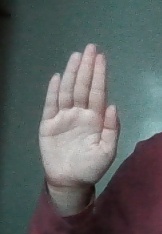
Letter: seen